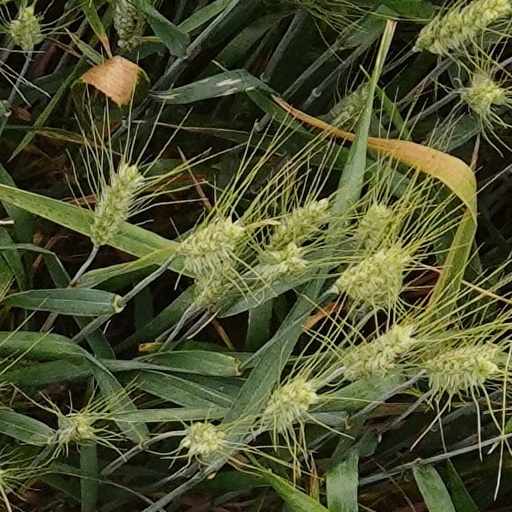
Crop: wheat